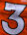
Number: 3